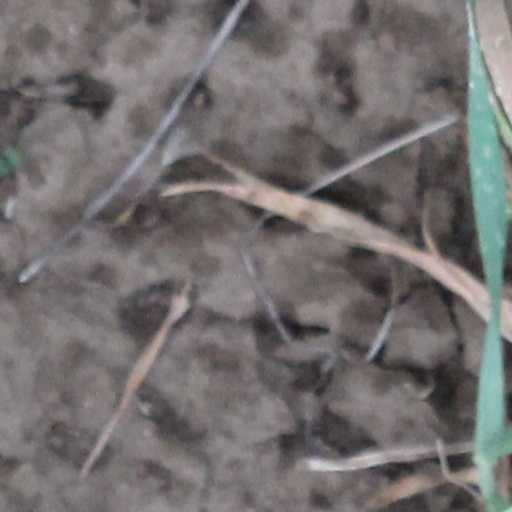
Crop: wheat